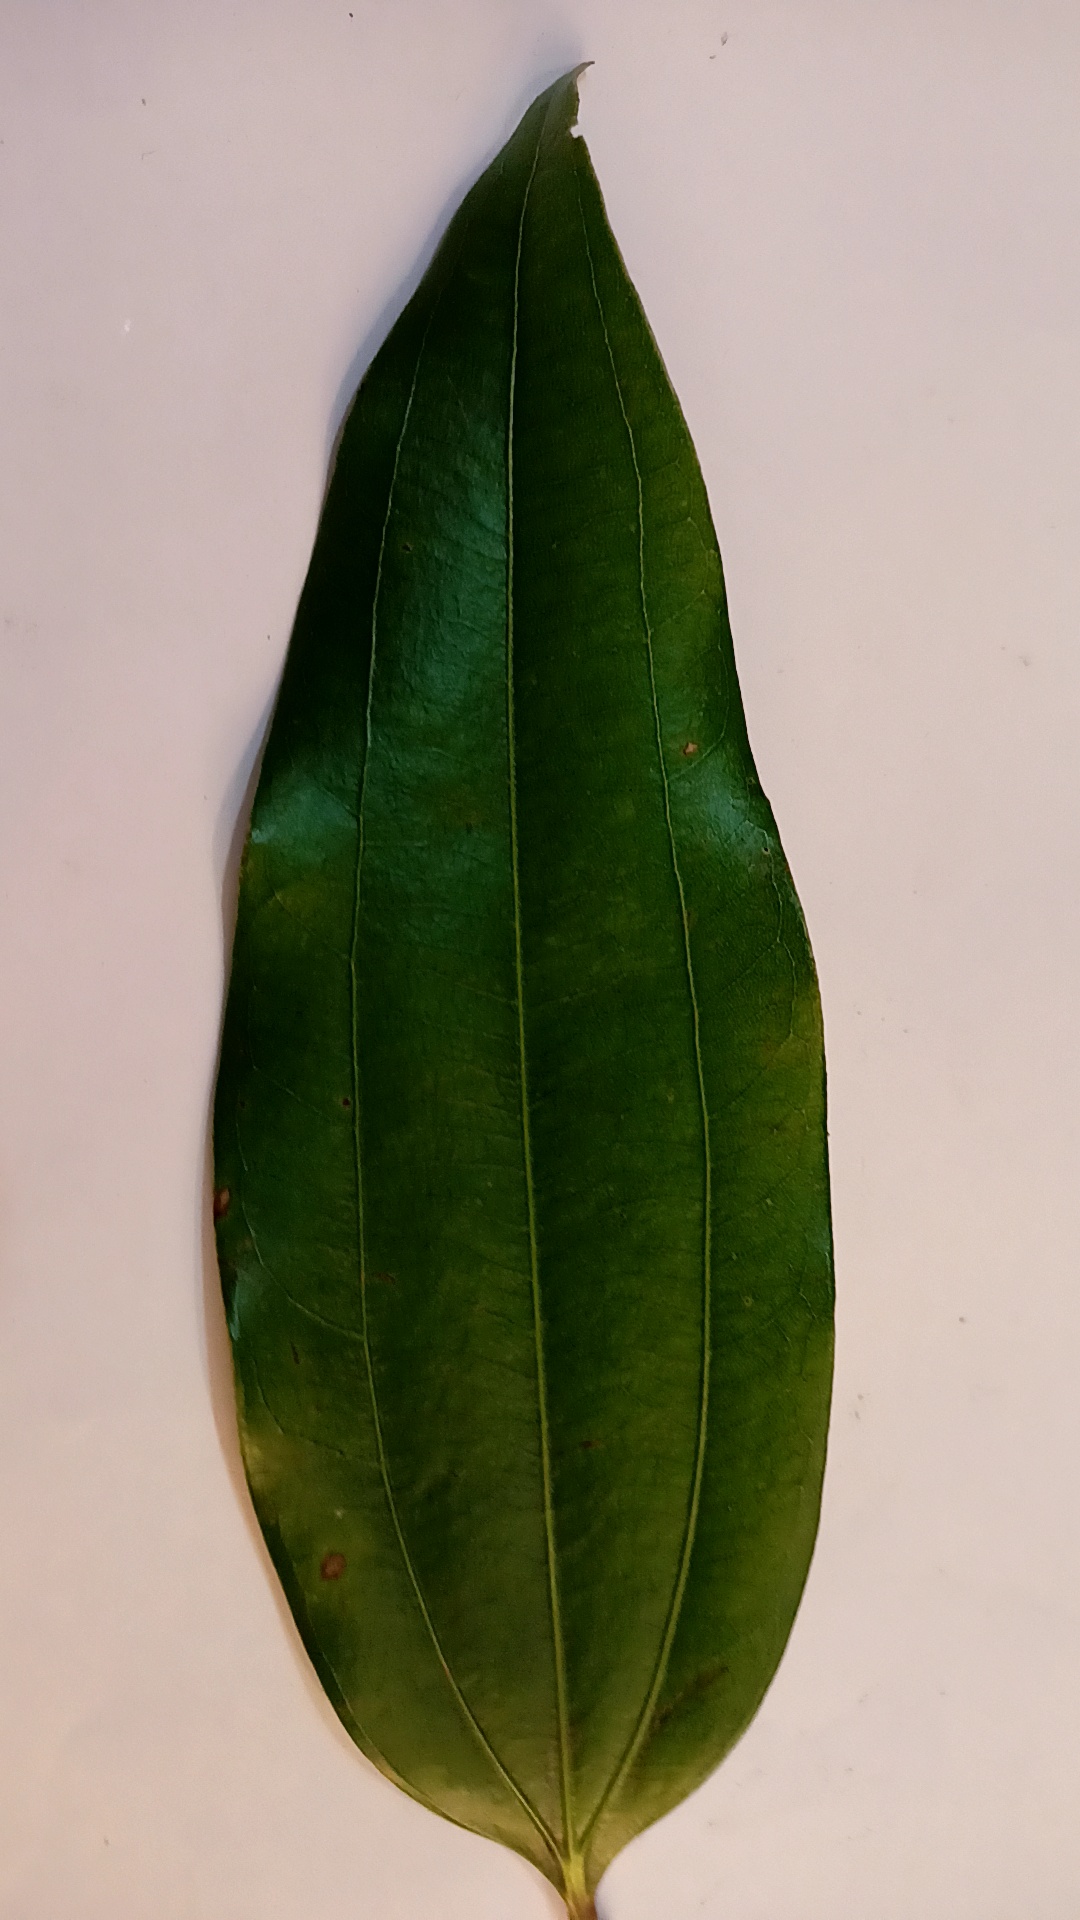
Label: Disease